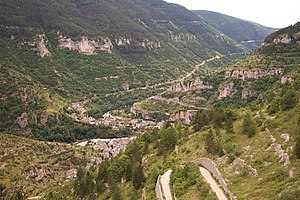
Cevennerne
Landsbyen St. Enimie og kløften Gorges du Tarn
Cevennerne er en bjergkæde i sydlige og centrale dele af Frankrig, som dækker dele af departementerne Gard, Lozère, Ardèche og Haute-Loire.